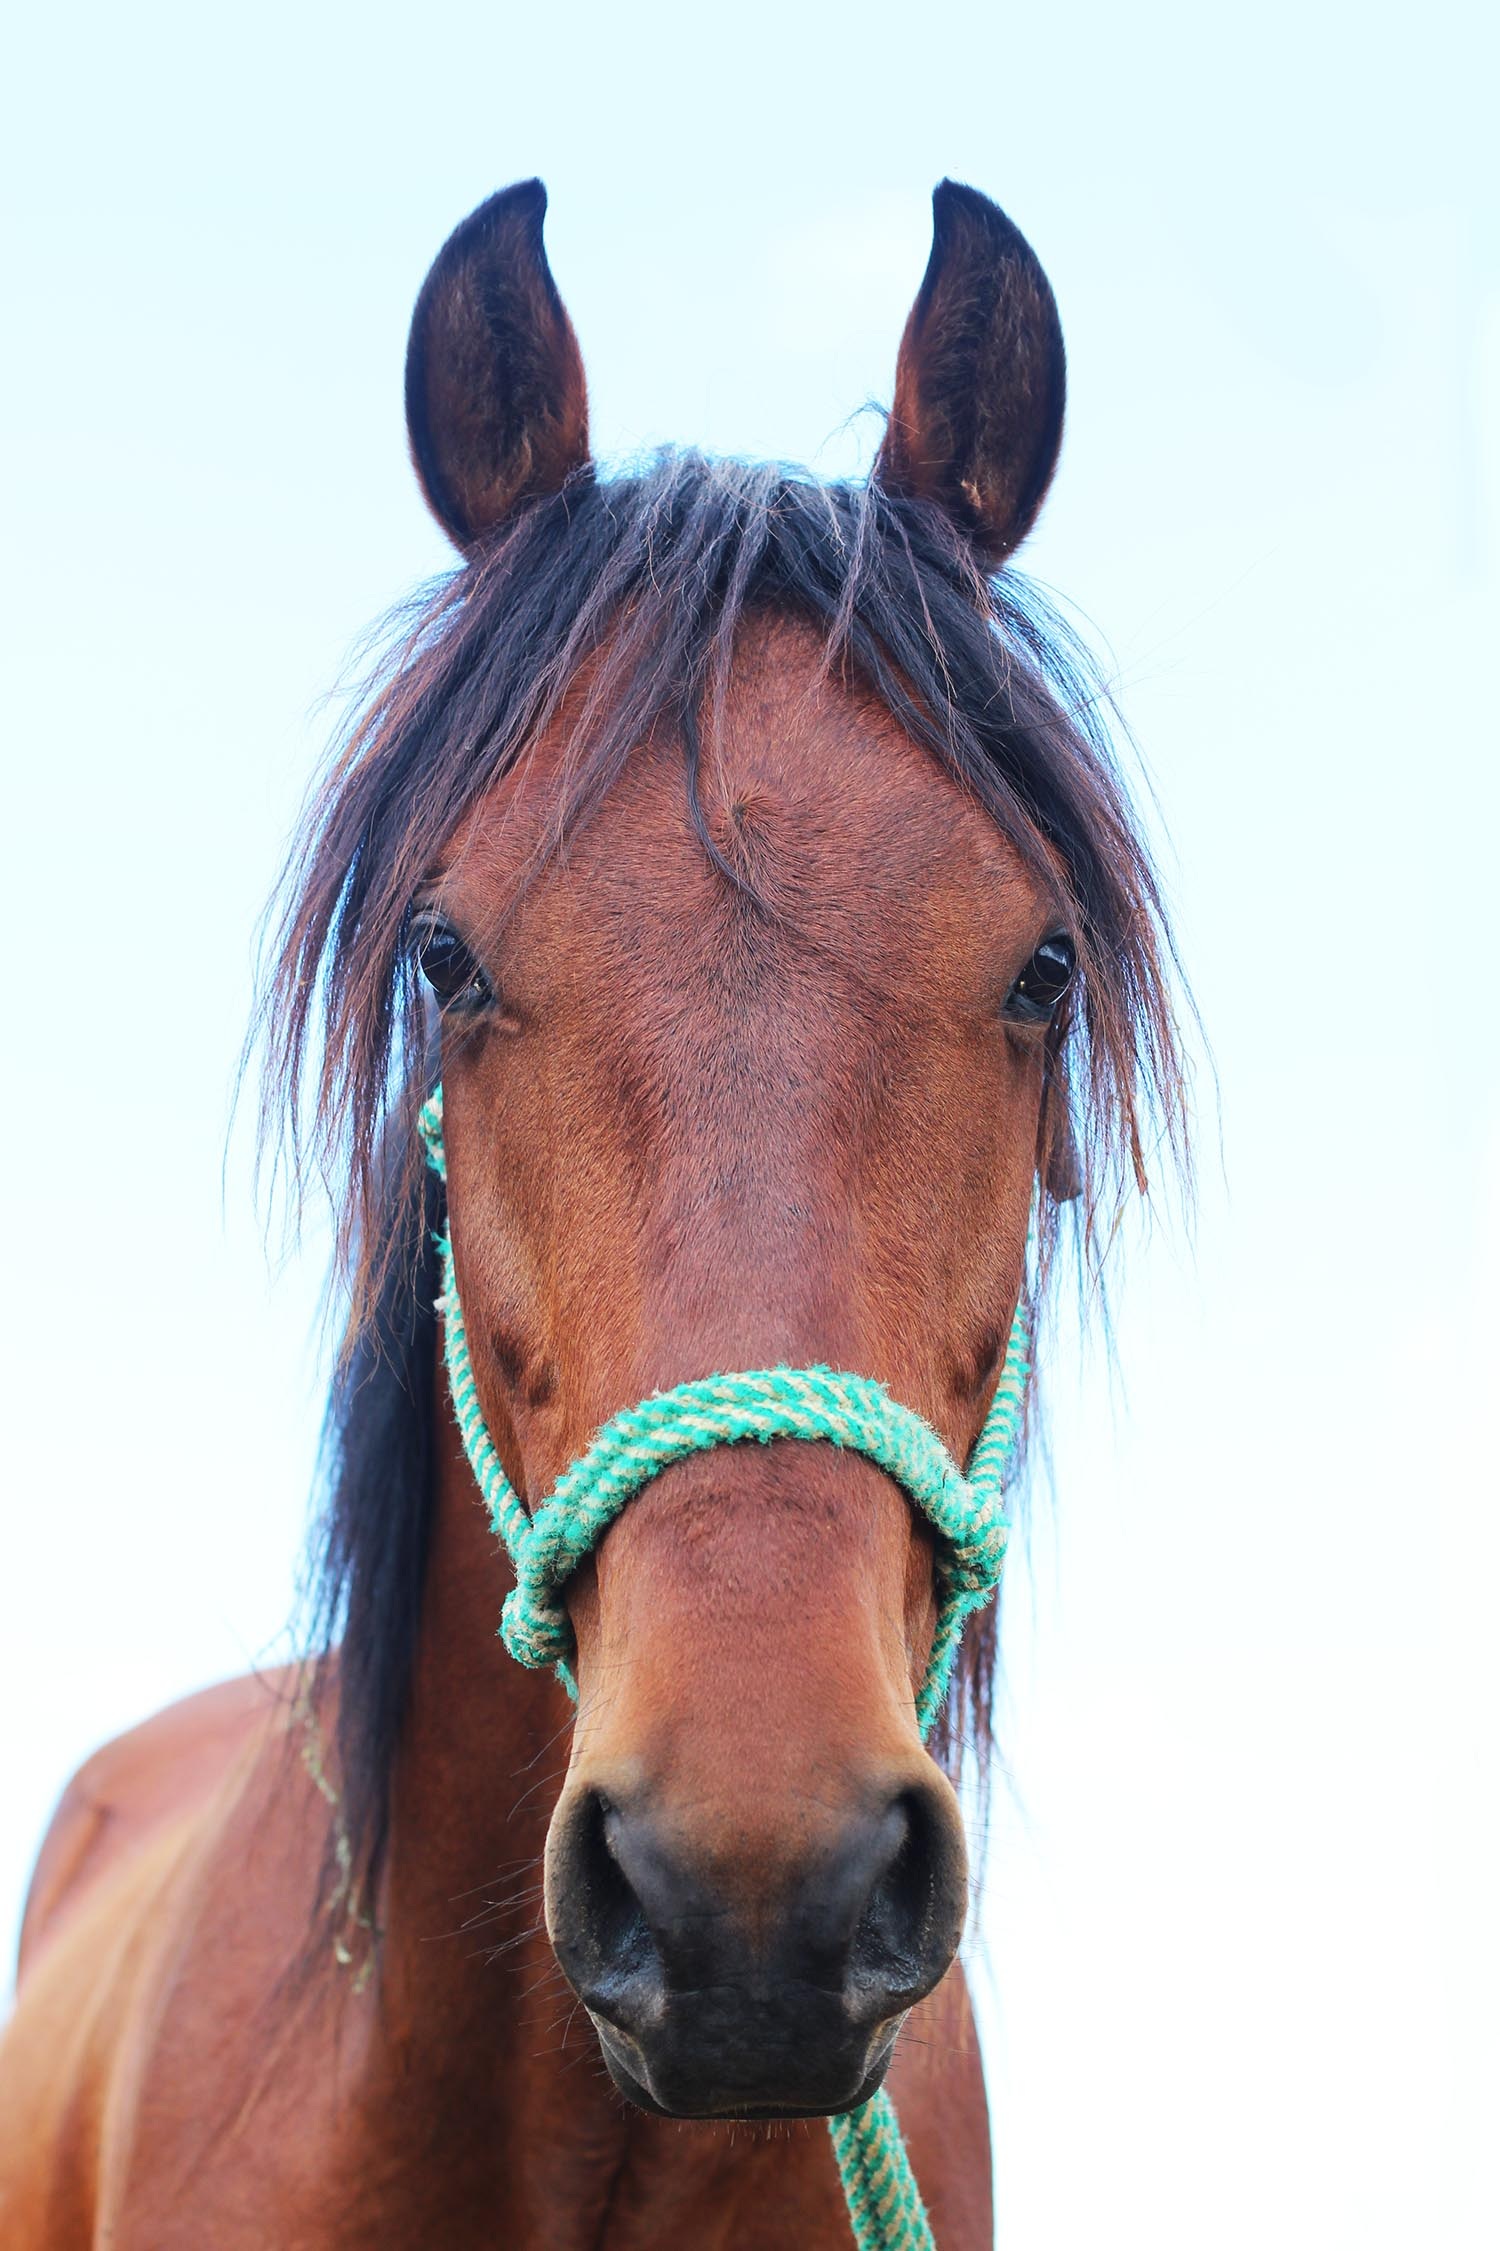
field, horse, rein, mammal, stallion, mane, bridle, animals, head, beast, mare, halter, horse like mammal, mustang horse, horse tack, horse grooming